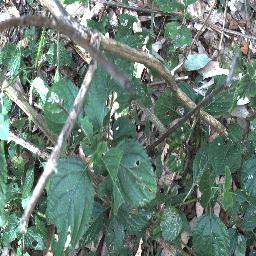
Label: lantana